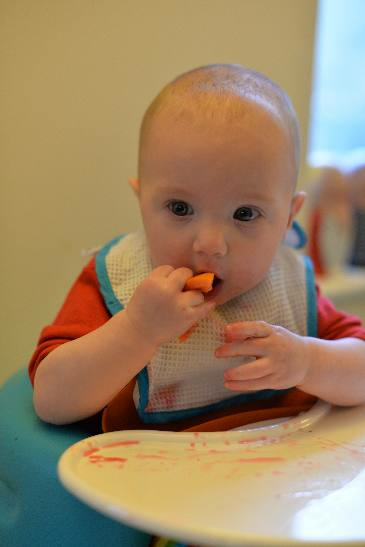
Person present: Yes